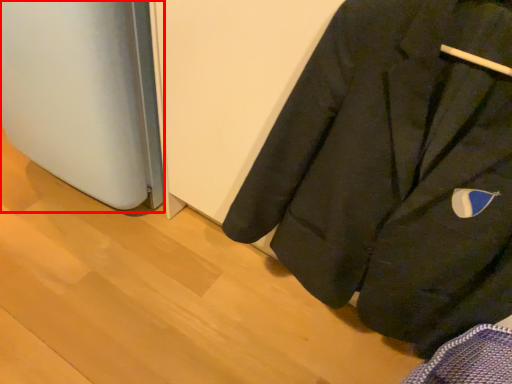
Question: From the image's perspective, considering the relative positions of appliance (annotated by the red box) and coat in the image provided, where is appliance (annotated by the red box) located with respect to the staircase? Select from the following choices."
(A) below
(B) above
Answer: B